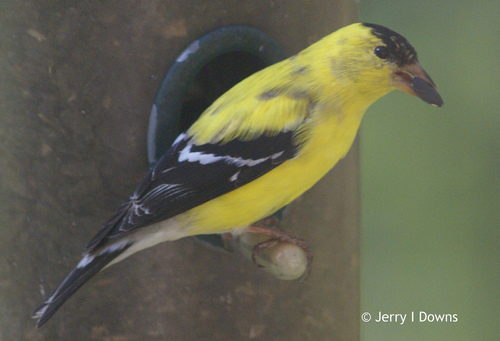
this bird has a brown beak, and a yellow and black body.
a small bird with a yellow belly and a small flat bill
this bird has a short orange bill, a black crown, and a yellow throat, breast, and belly.
this beautiful bird is mostly yellow with black around its wings and a sizable, orange beak.
this bird has a yellow belly and breast with a black wing with white wingbars.
this bird has wings that are black wings and a yellow belly
this particular bird has a belly that is yellow and whitea yellow bird with black tail feathers and a black crown.
a large billed bird with a small head on a yellow body with black and white wings.
this bird has black wings with white wingbars, a yellow body and head with a black crown.
Species: American Goldfinch